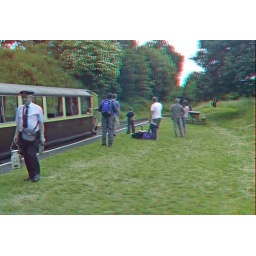
Lake Bala Steam Railway in anaglyph 3D stereo red blue glasses to view